Politics of Saskatchewan

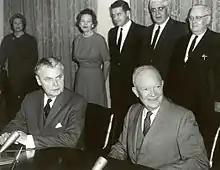
John Diefenbaker (front left) seated next to US President Dwight Eisenhower in 1961.

Saskatchewan's John Diefenbaker, one time leader of the provincial Progressive Conservatives, became the national PC leader in 1956. Diefenbaker was considered an unabashed champion of western Canada, and his populist style and moderate conservatism helped to shift Saskatchewan towards supporting the PCs nationally at a time when the CCF still dominated provincial politics. This included PC sweeps of Saskatchewan seats in the 1963 and 1965 federal elections after having all but one Saskatchewan seat in 1962. PC support was so extensive that when Tommy Douglas became leader of the federal NDP, he lost his first election bid in Regina in 1962; he was ultimately elected MP in a British Columbia riding. Diefenbaker was thus the first federal politician to break dominant trends in the province. His time in office included ushering in the Canadian Bill of Rights—he had begun drafts as early as the 1930s, and the passage of the Saskatchewan Bill of Rights by the CCF in 1947 helped to provide a legal precedent.